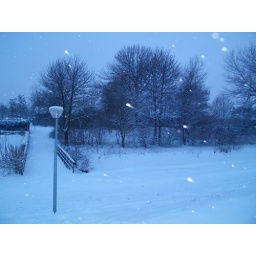
gemaakt door marco sportel in winschoten otterlaan / wezelaan en depo van rijkswaterstaat